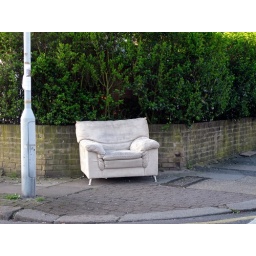
An abandoned lounge chair in Charlmont Road, Tooting